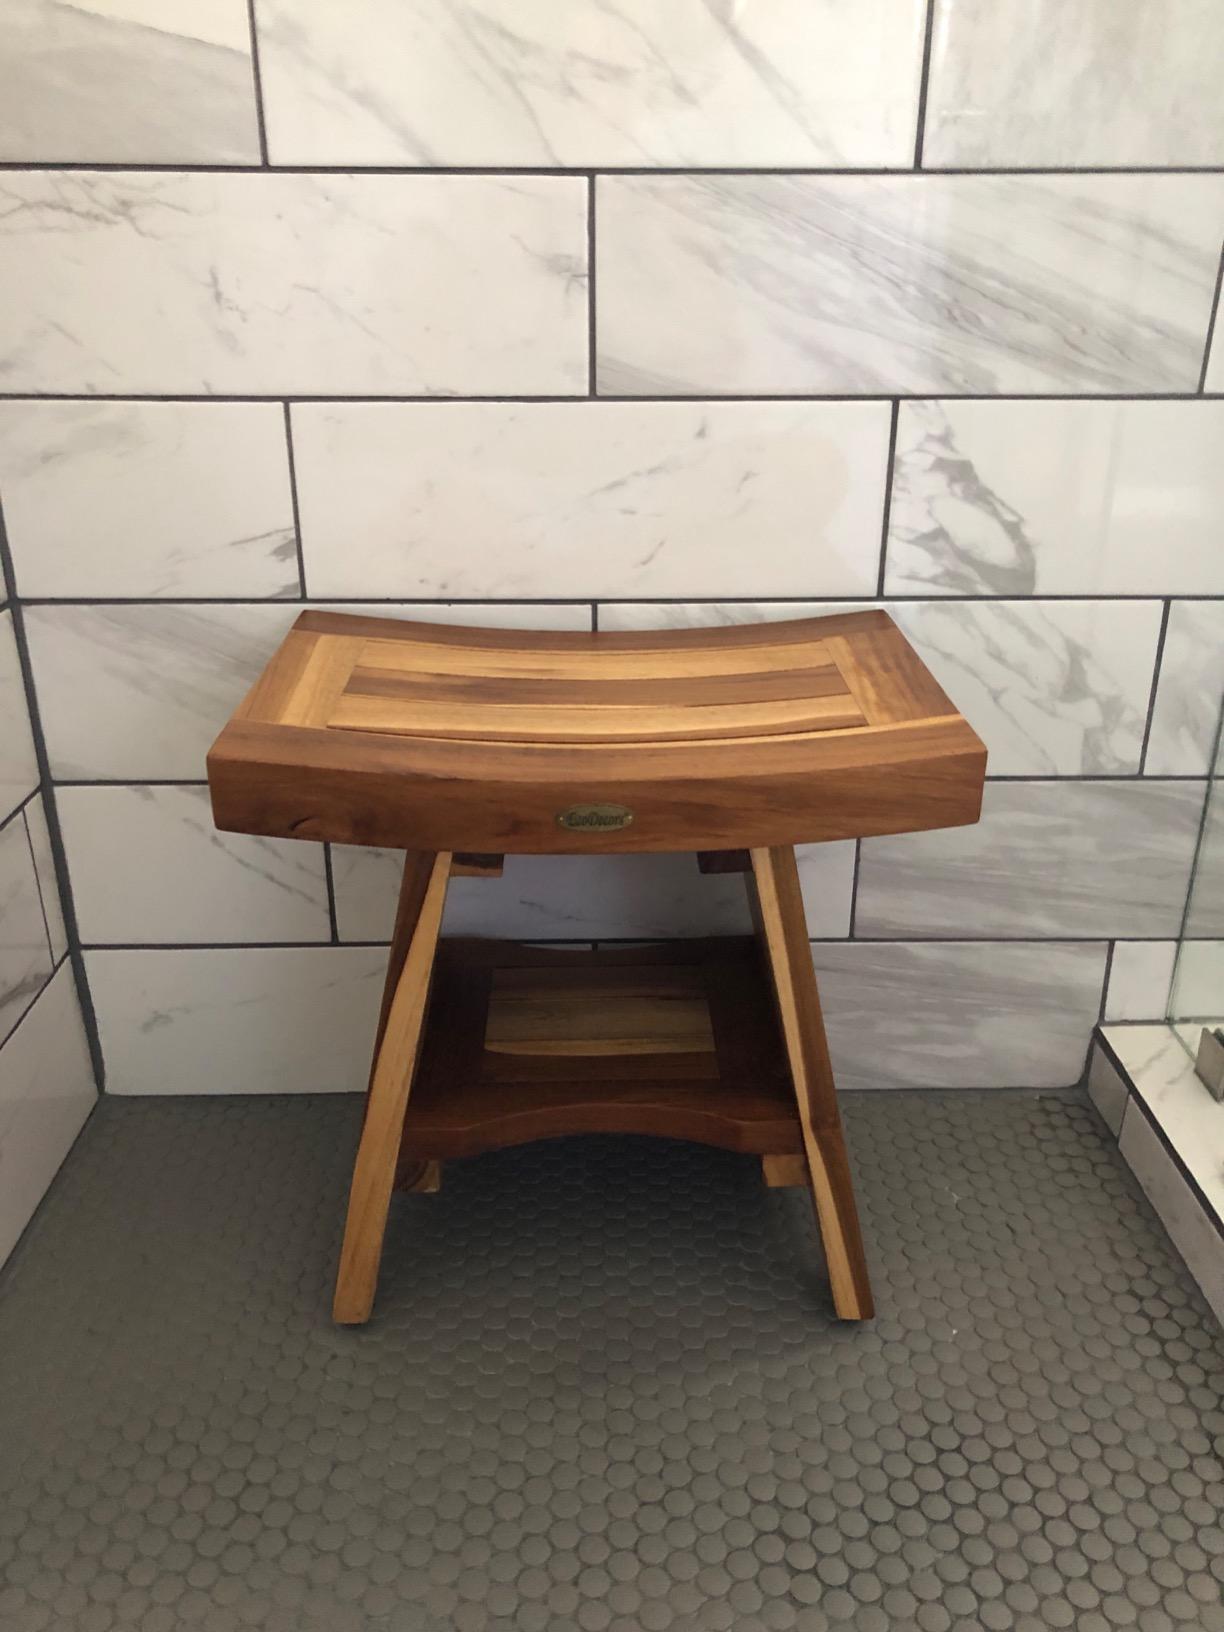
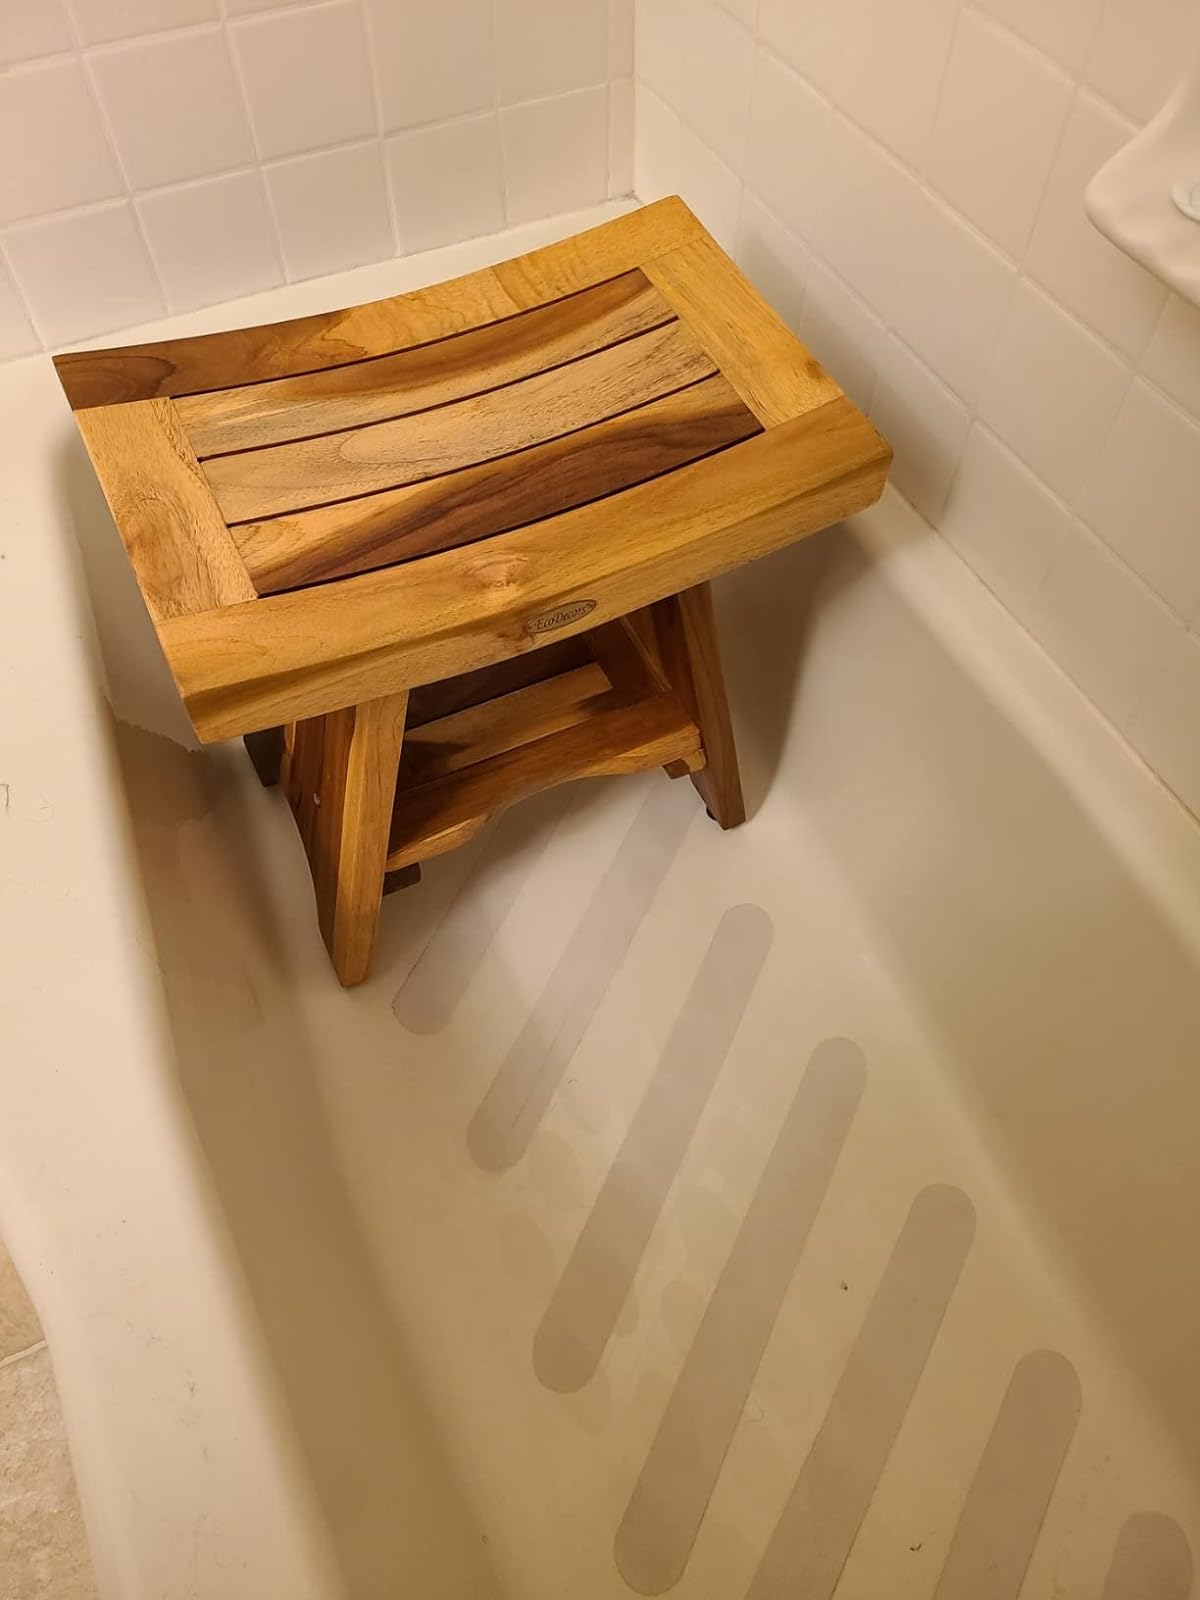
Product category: stool
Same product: yes